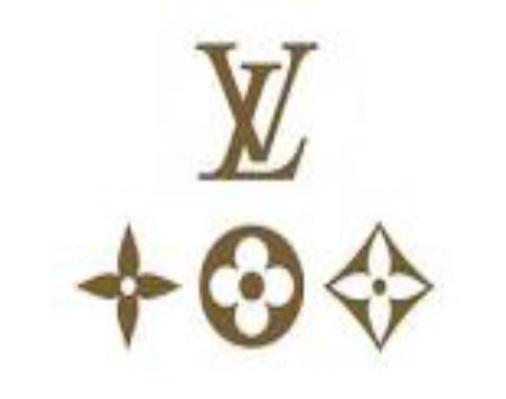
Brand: louis vuitton-2
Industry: Clothes